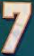
Number: 7